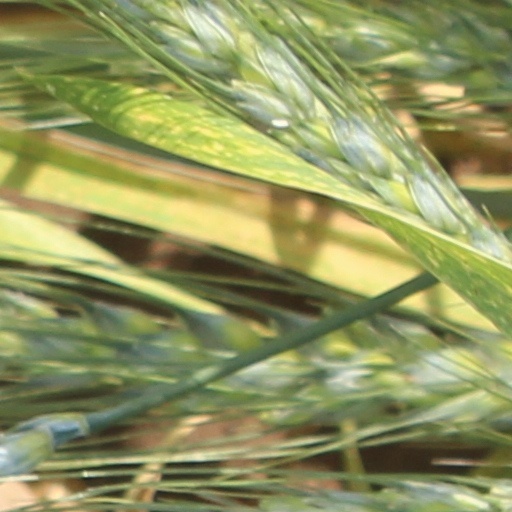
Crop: wheat